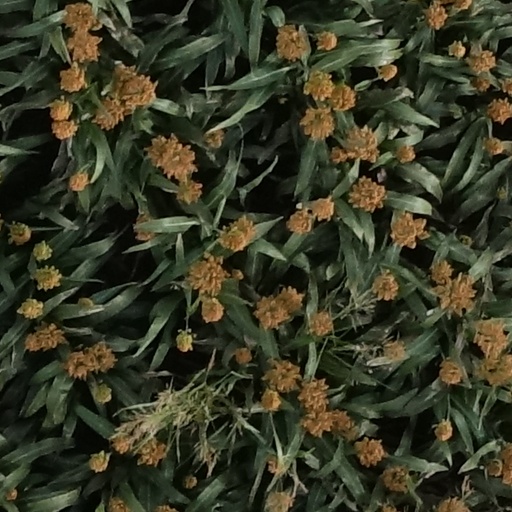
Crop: sorghum